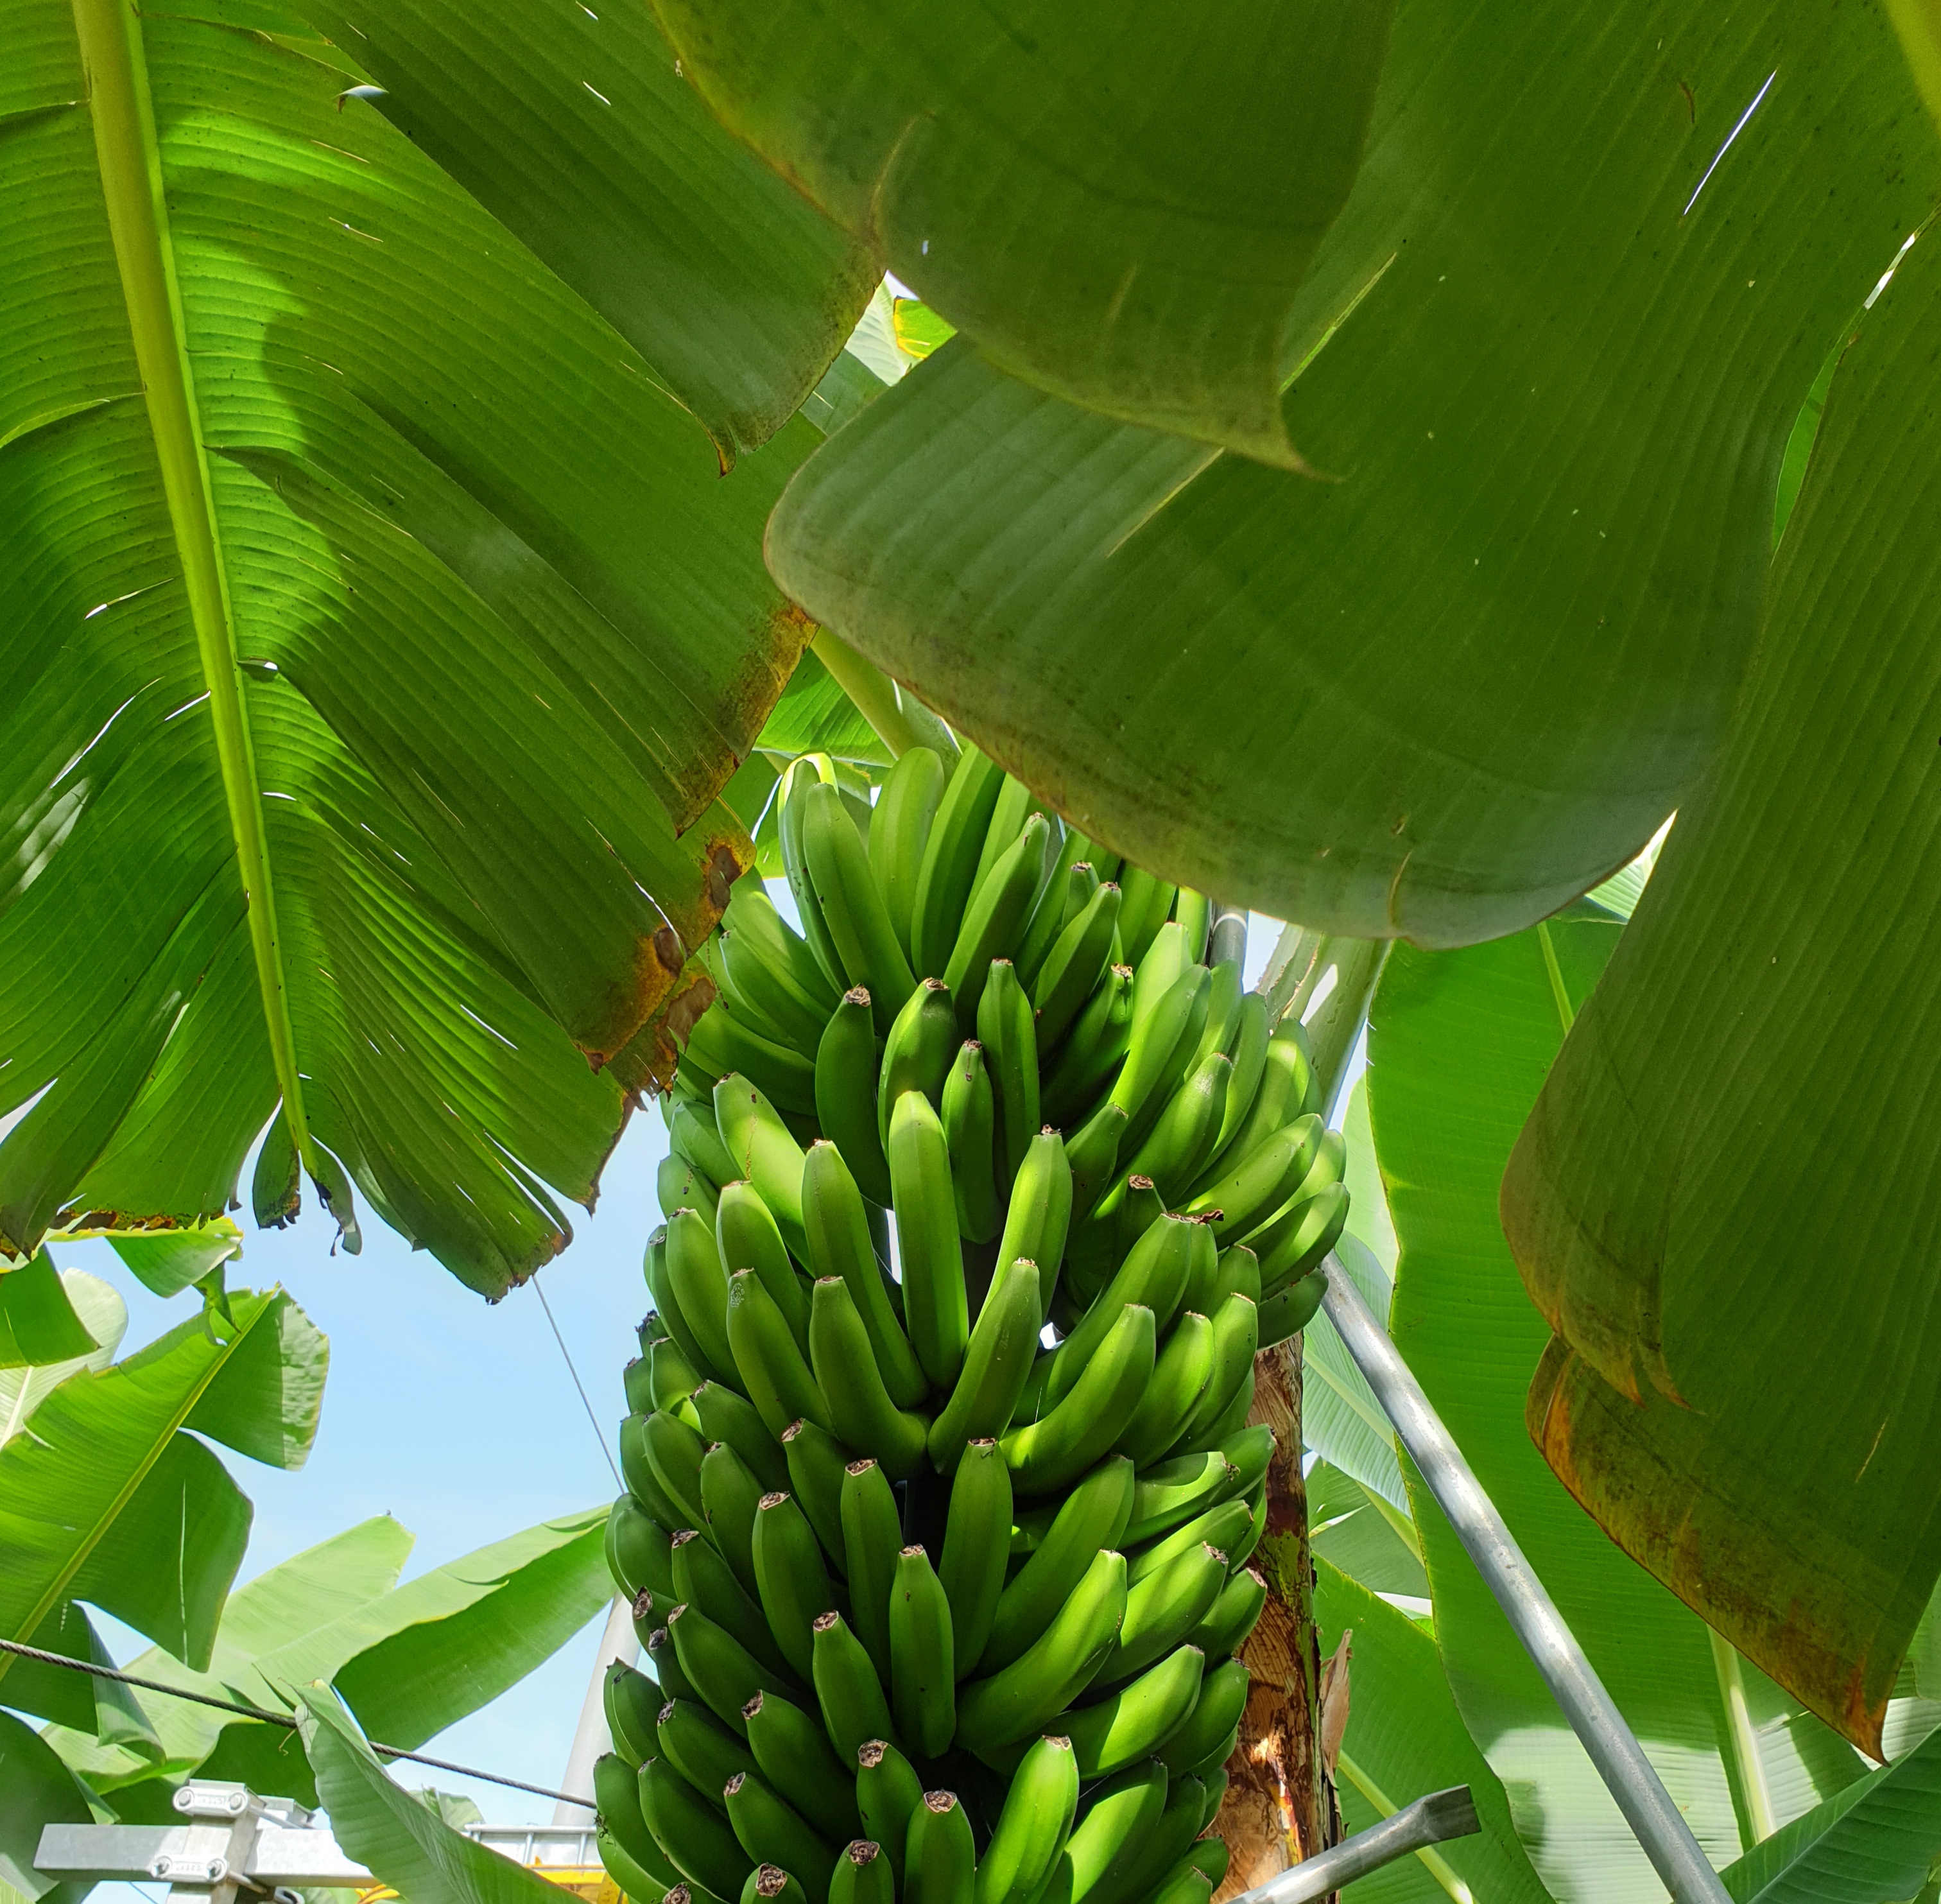
Label: Cut